Bugbrooke St Michaels F.C.

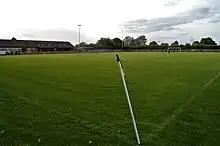
The ground in 2019

The club was established in 1929 and named after the village church. They joined the Central Northamptonshire Combination in 1952, and won the league without losing a match in 1968–69. They retained the title the following season and were champions again in 1971–72. They were relegated to Division One at the end of the 1974–75, but returned to the Premier Division in 1976, going on to be champions again in 1976–77 and 1985–86.